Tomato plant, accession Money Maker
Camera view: horizontal (90 deg, fisheye); turntable rotation: 90 degrees
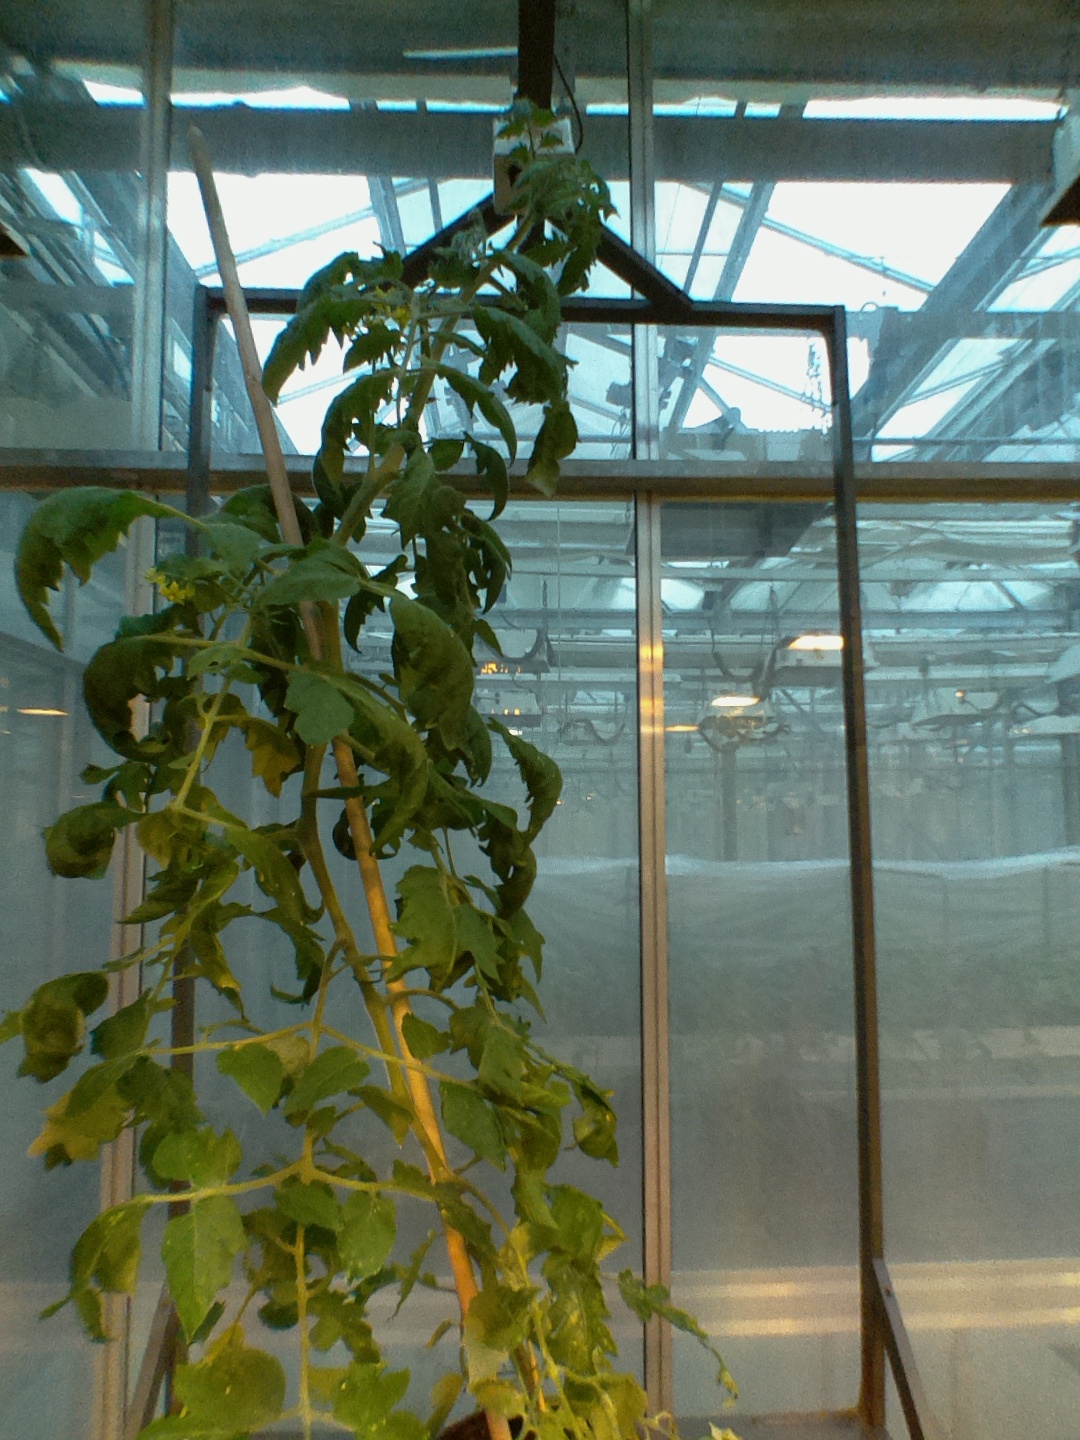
BBCH growth stage 70: Fruits at the main stem or branches visibles